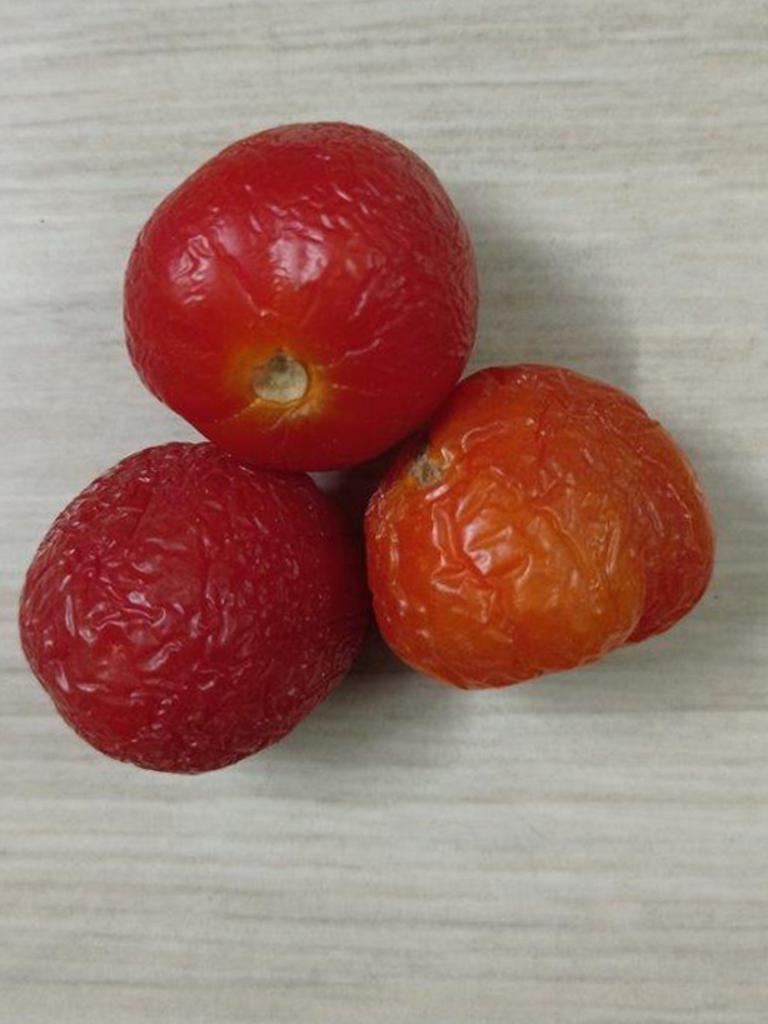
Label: Rotten